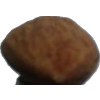
Label: Almonds 1